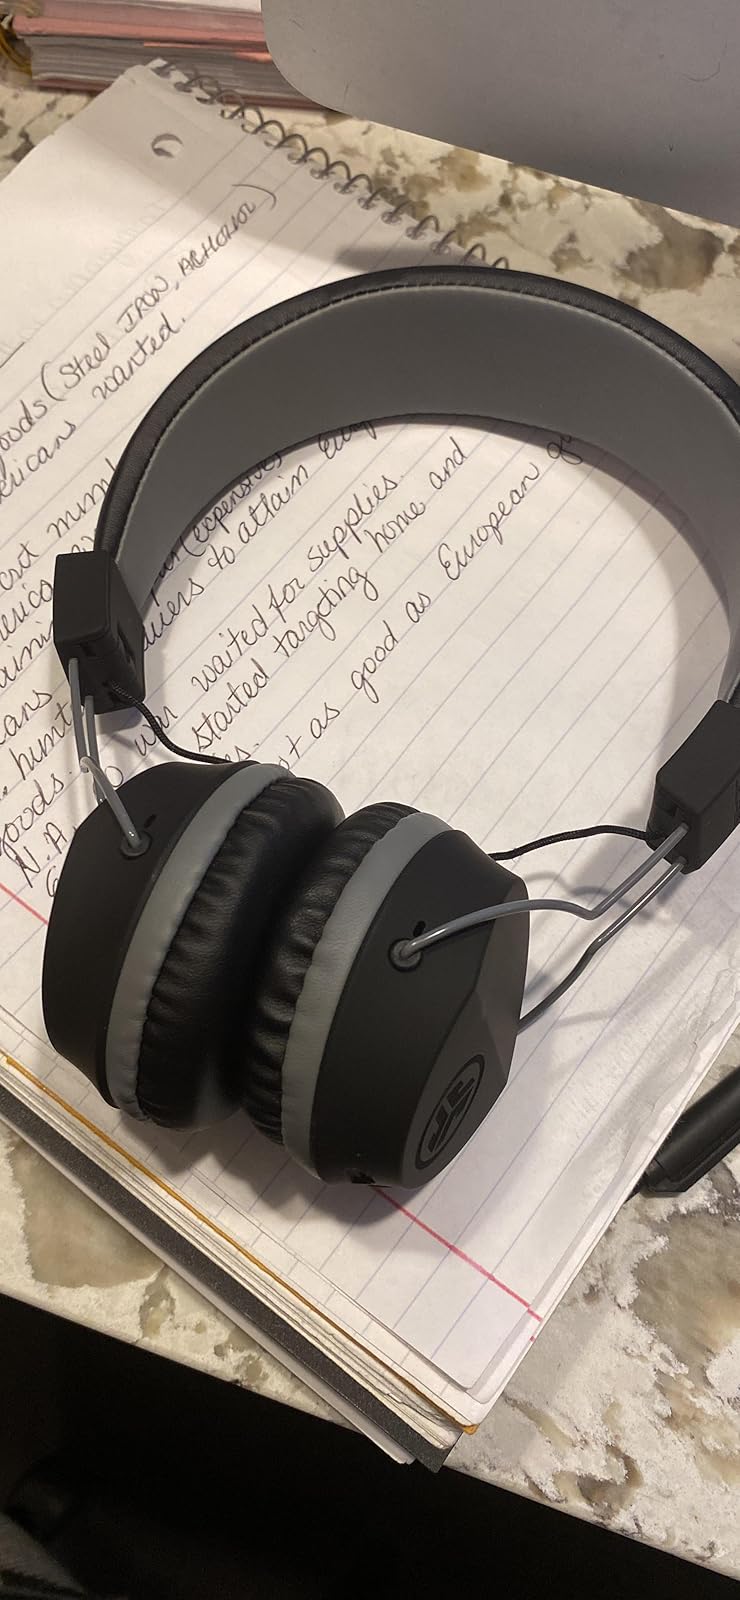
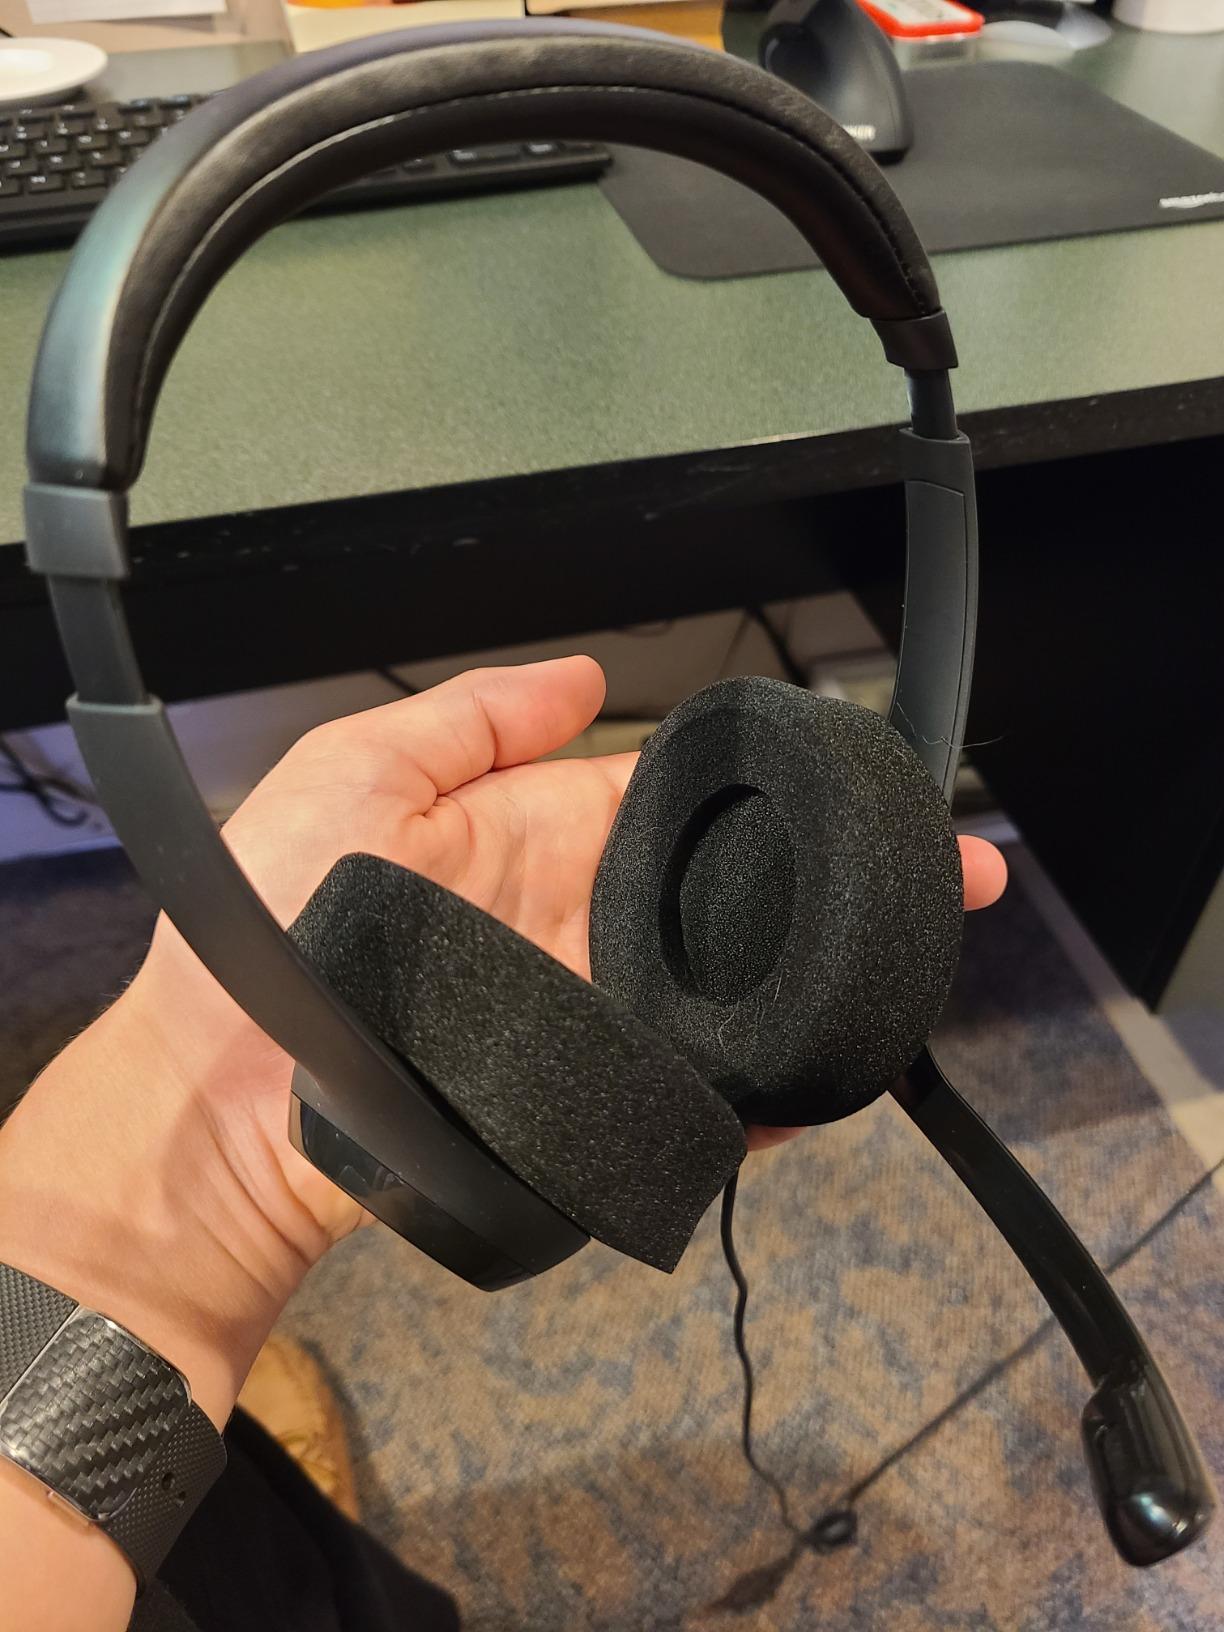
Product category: headphones
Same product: no